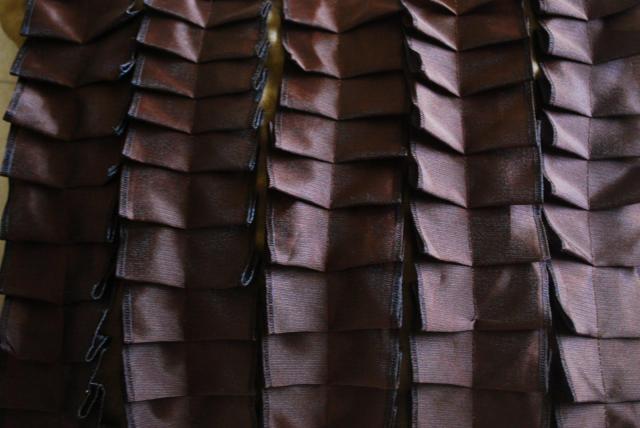
Texture: pleated